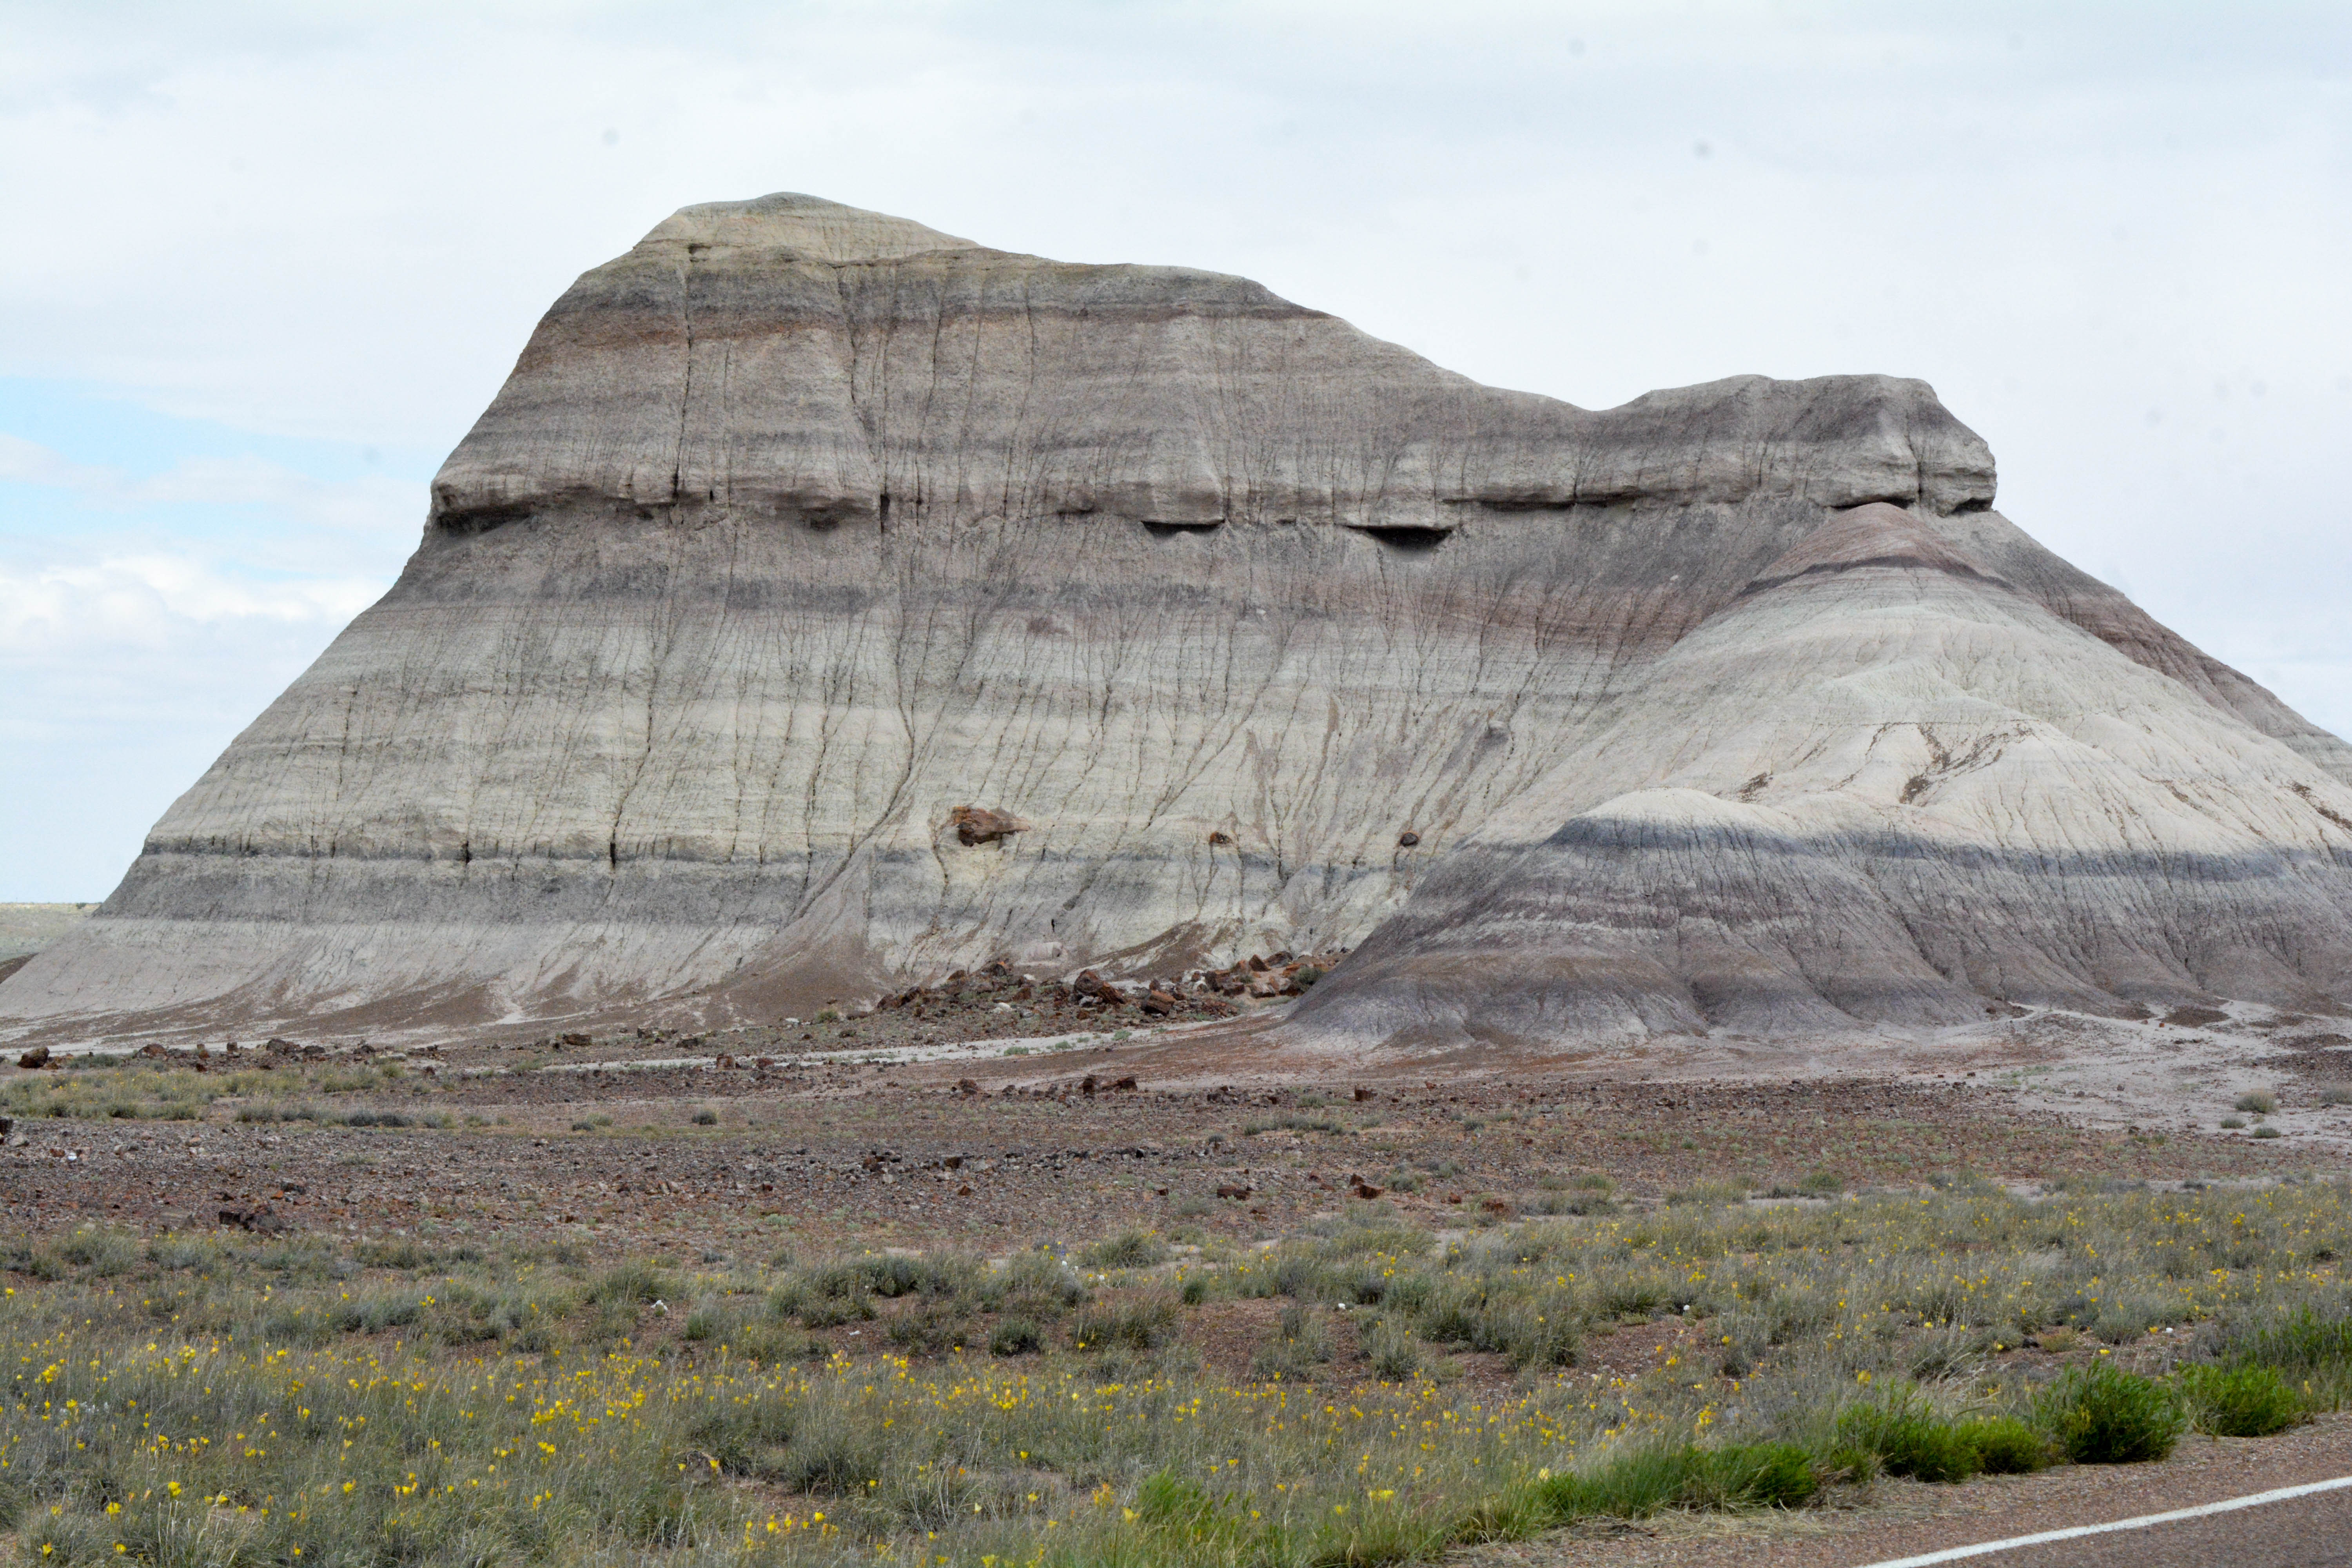
rock, monument, formation, pyramid, terrain, material, geology, badlands, plateau, marccooper, painteddesert, petrifiedforest, route66, holbrook, arizonalandscape, ecosystem, butte, mound, archaeological site, ancient history, spoil tip